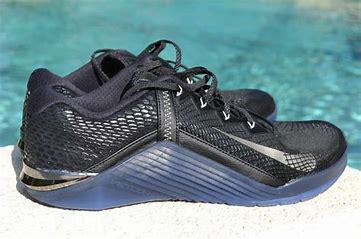
Brand: Nike
Model: Metcon 6